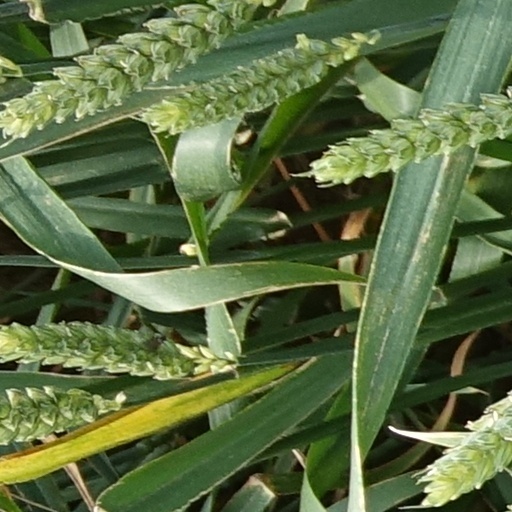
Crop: wheat